Teleology

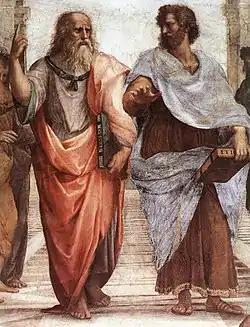
Plato (left) and Aristotle, depicted here in "The School of Athens", both developed teleological arguments addressing the universe's apparent order ("logos")

Teleology (from , and ) or finality is a branch of causality giving the reason or an explanation for something as a function of its end, its purpose, or its goal, as opposed to as a function of its cause. James Wood, in his "Nuttall Encyclopaedia", explained the meaning of "teleology" as "the doctrine of final causes, particularly the argument for the being and character of God from the being and character of His works; that the end reveals His purpose from the beginning, the end being regarded as the thought of God at the beginning, or the universe viewed as the realisation of Him and His eternal purpose."